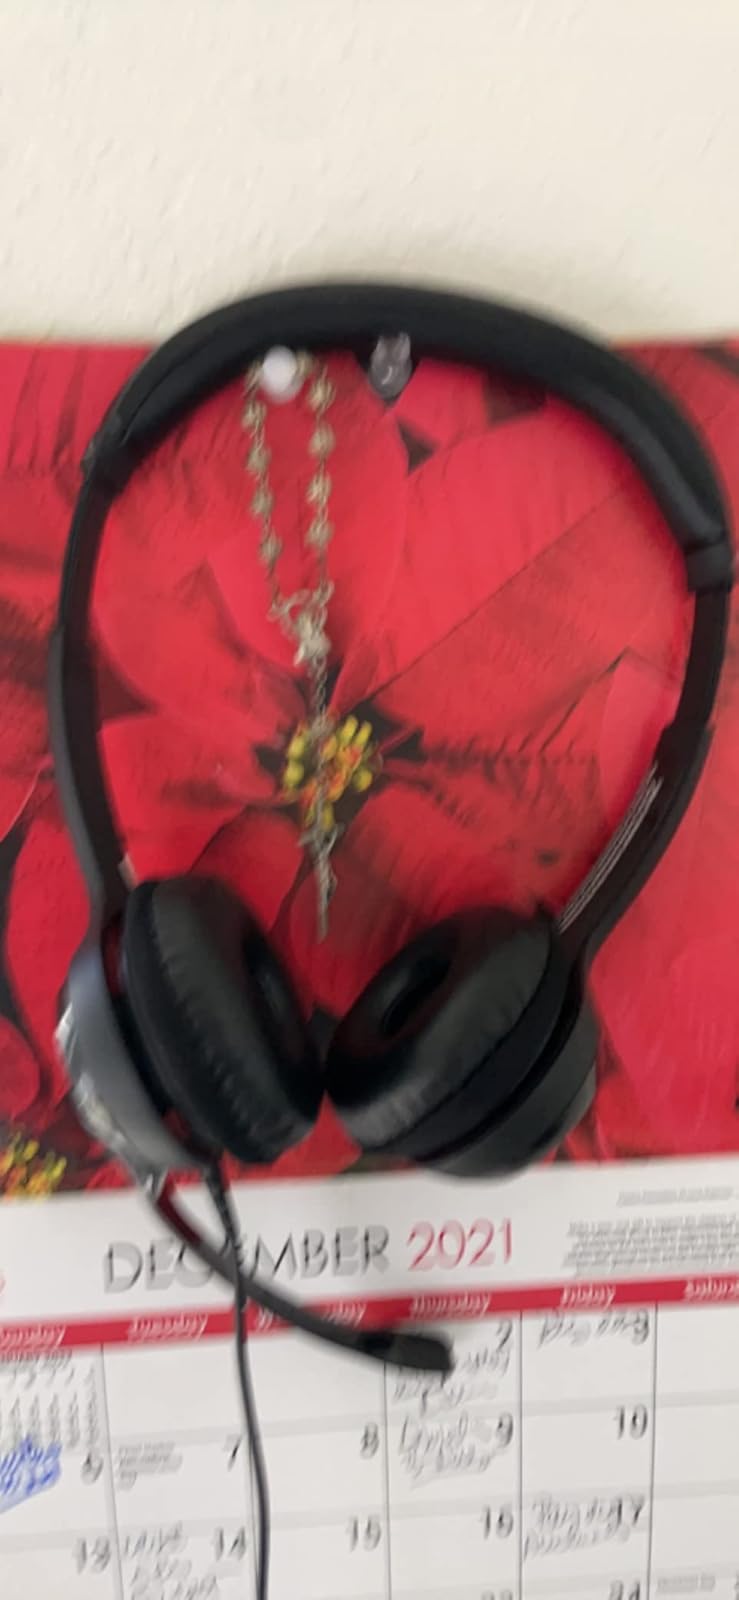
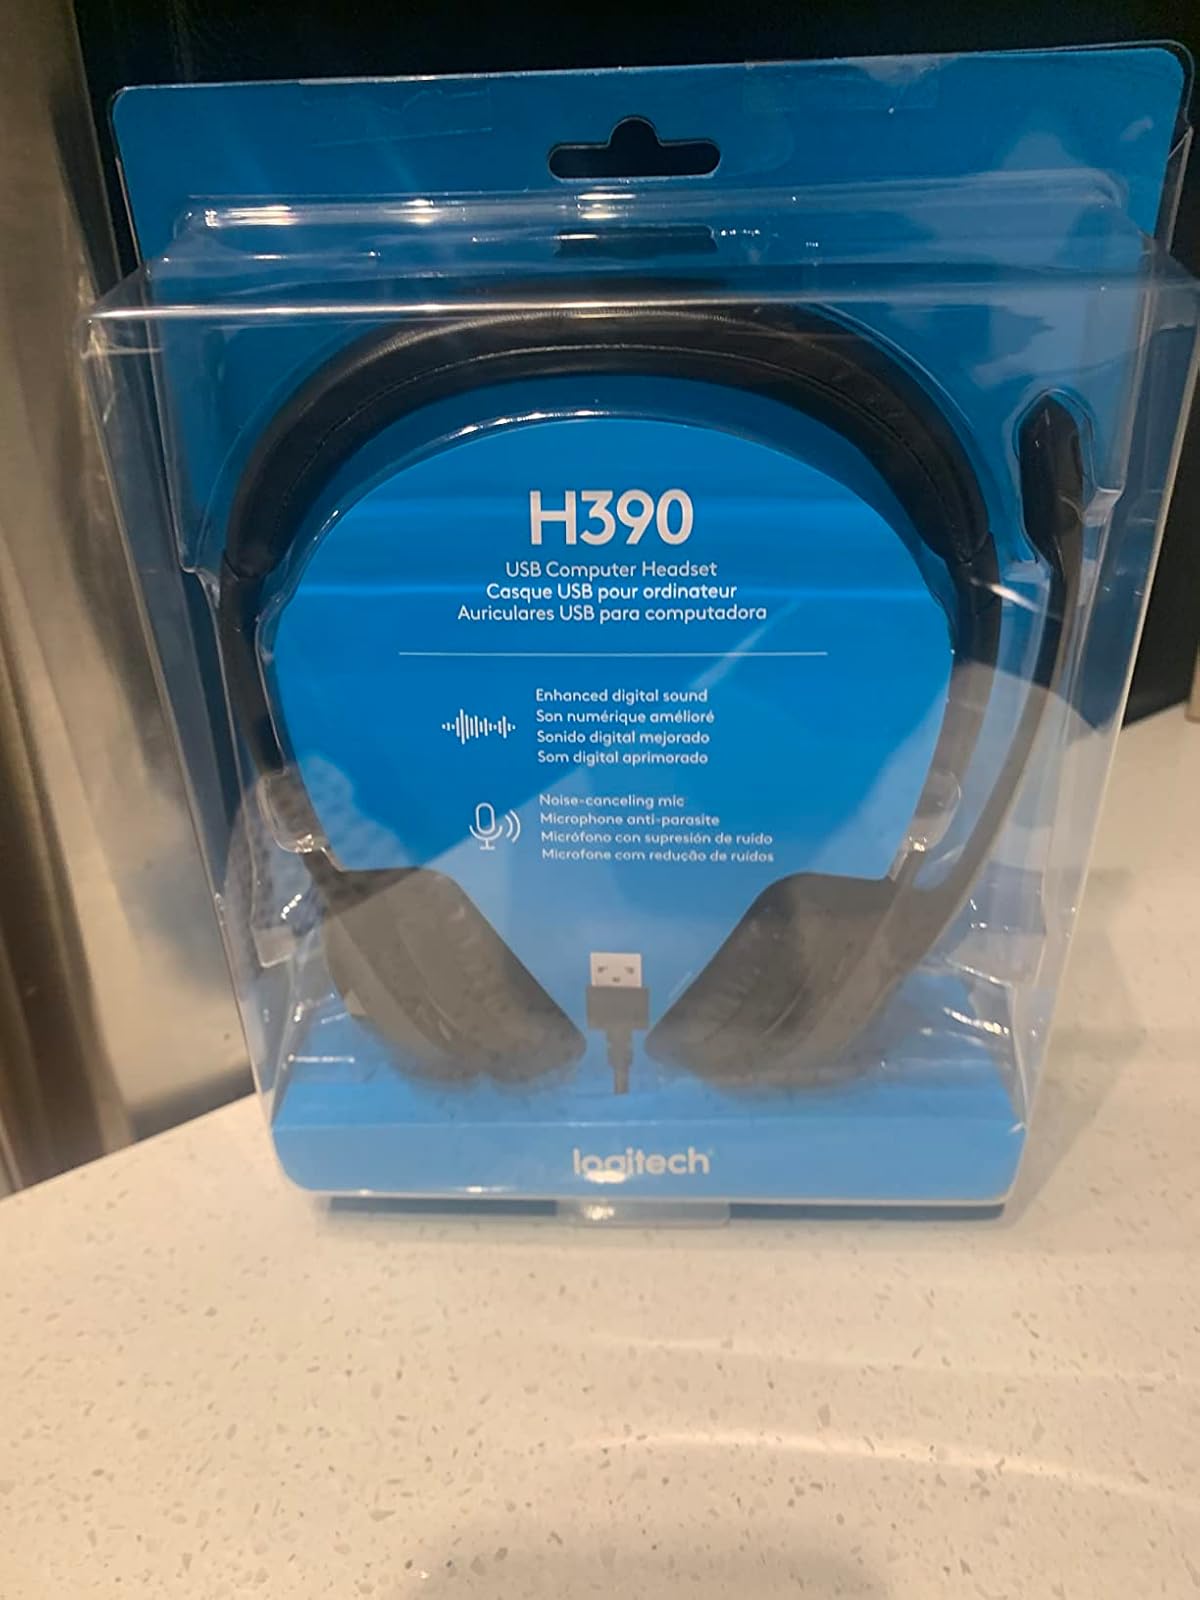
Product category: headphones
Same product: yes